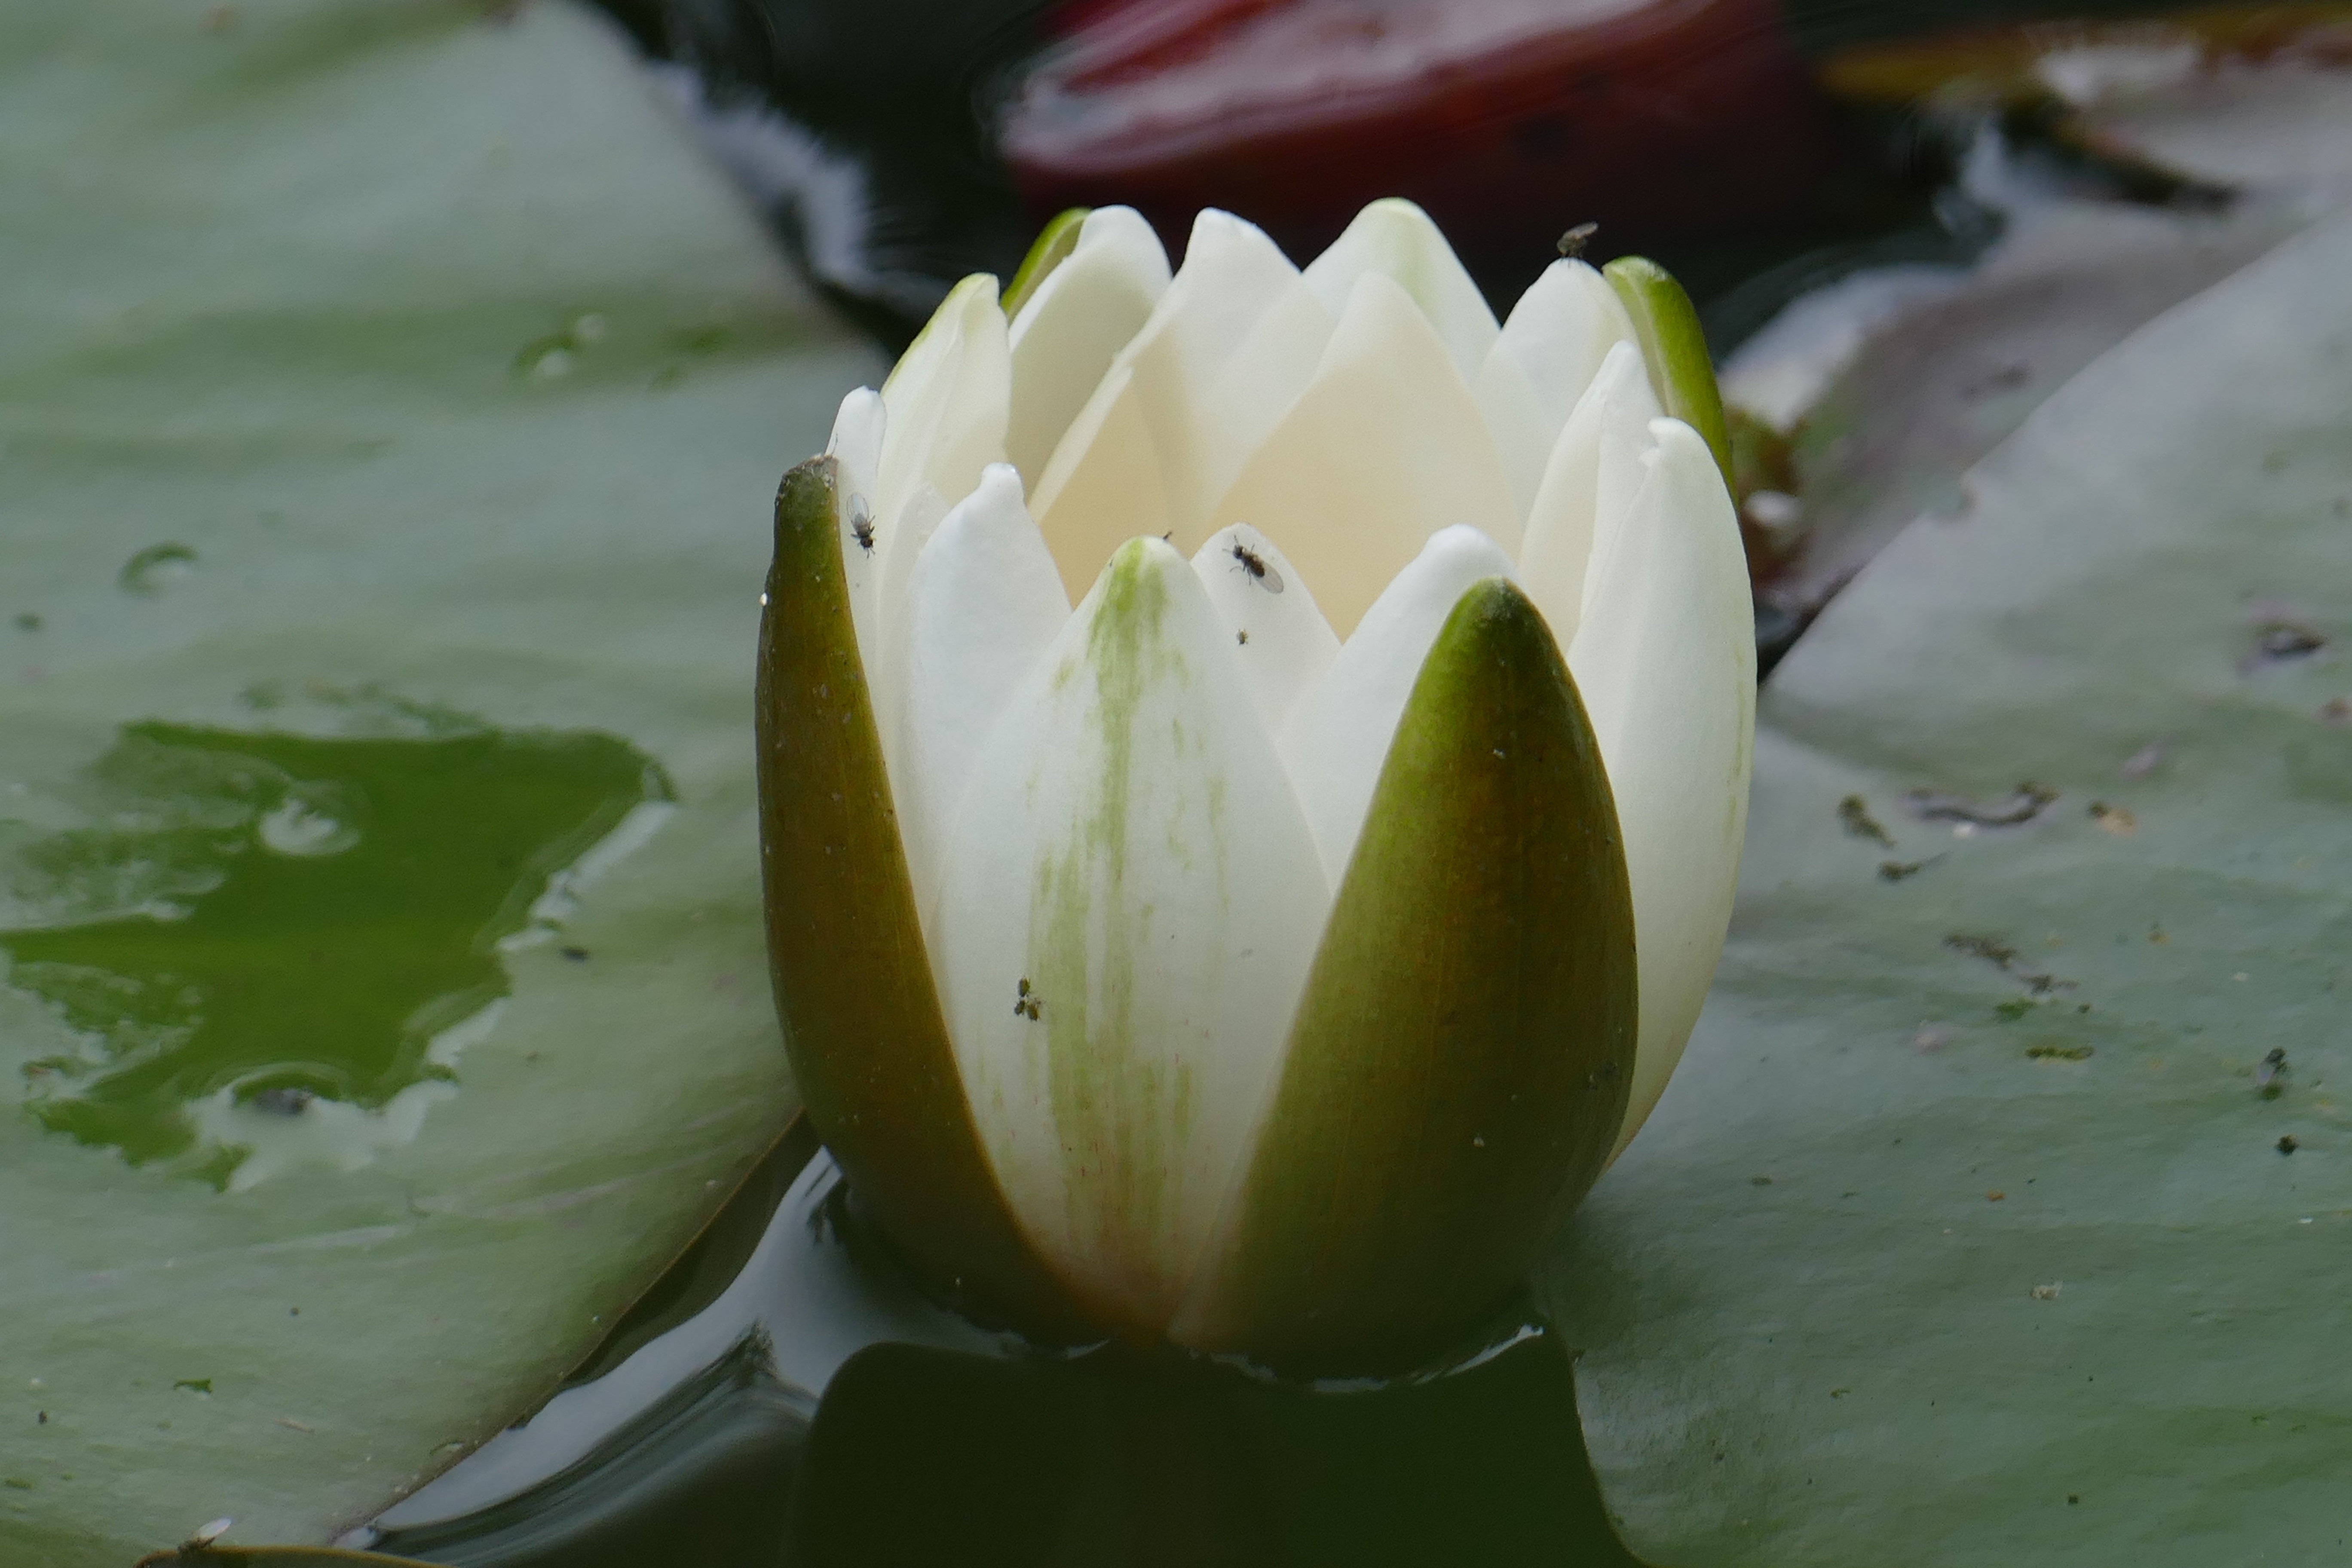
blossom, plant, white, leaf, flower, petal, bloom, pond, tulip, green, botany, yellow, close, sacred lotus, aquatic plant, flora, water lily, close up, leaves, lotus, lily, macro photography, lake rose, flowering plant, plant stem, land plant, lotus family